Donald E. Stewart

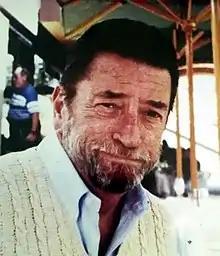
Donald E. Stewart in 1997

Donald E. Stewart (24 January 193028 April 1999) was an American screenwriter, best known for his screenplay for "Missing", which won the Academy Award for Best Adapted Screenplay, the Writers Guild of America Award, the London Film Critics' Circle award, a Christopher Award, (www.christophers.org) and the BAFTA Award for Best Screenplay, all shared with the film's director, Costa-Gavras.